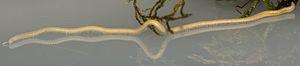
Siphonophorida est un ordre de mille-pattes, comprenant deux familles et plus de 100 espèces. Cet ordre comprend le mille-pattes avec le plus de jambes, Illacme plenipes.